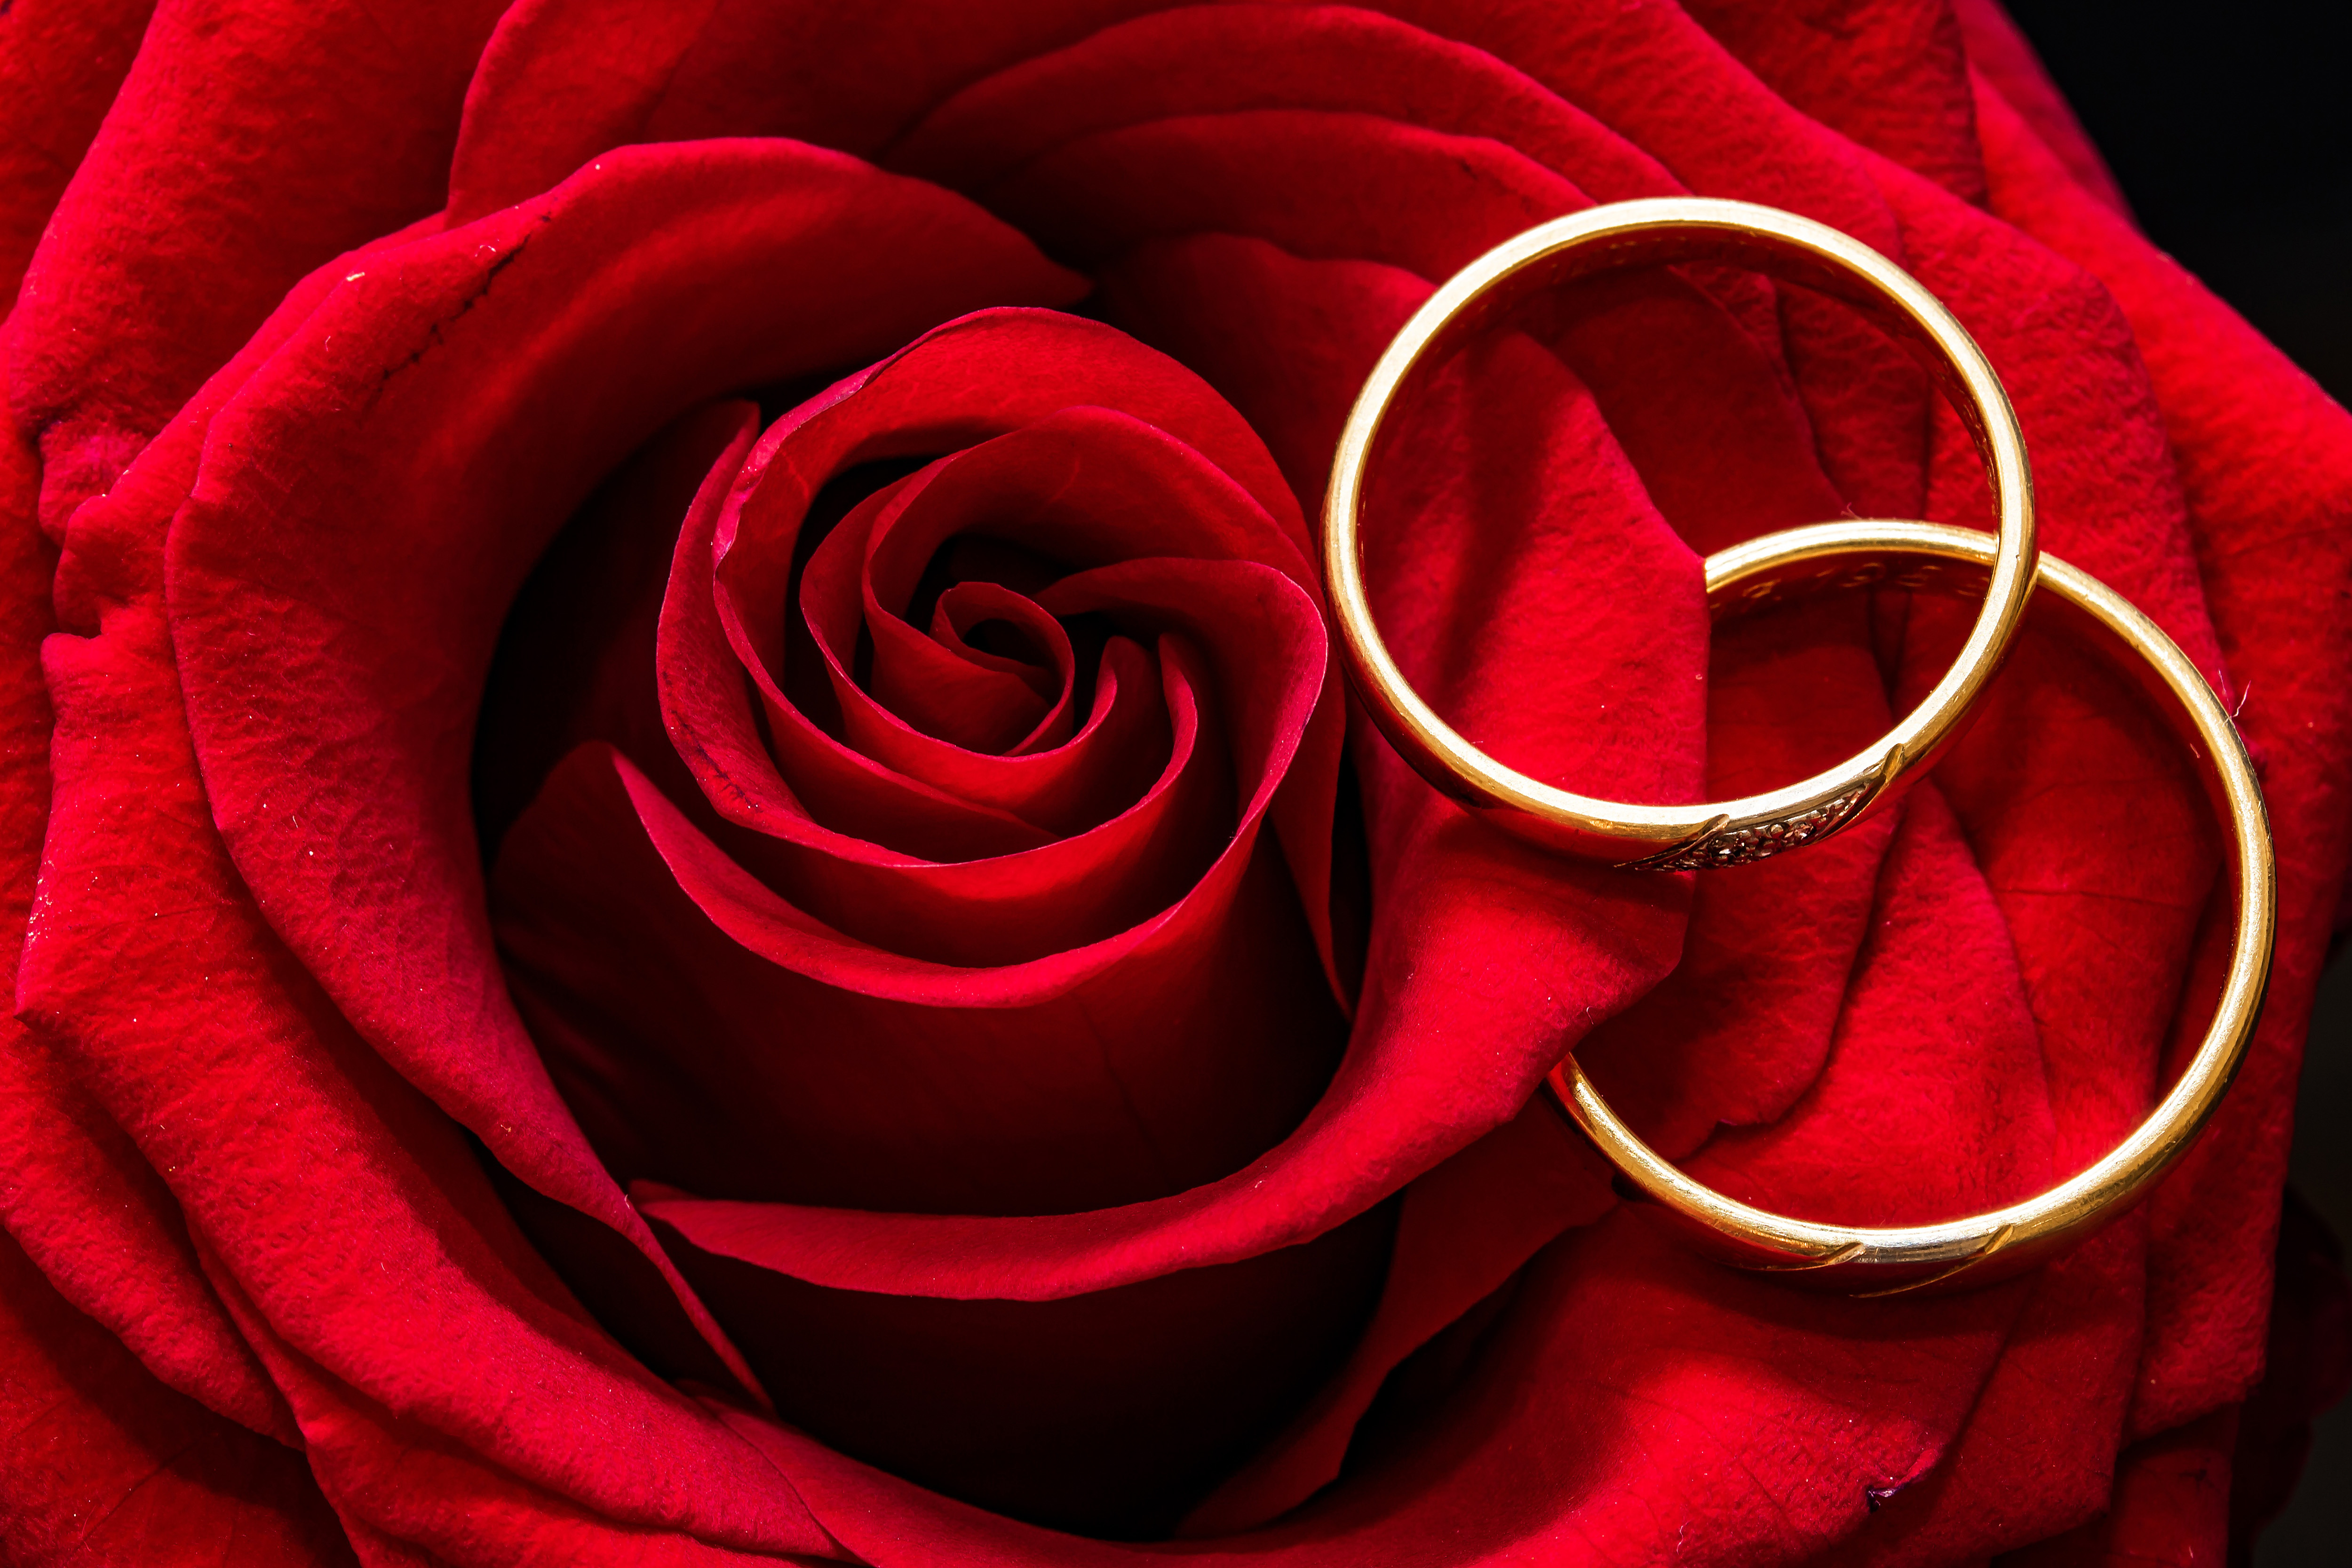
red, garden roses, rose, petal, rose family, flower, Hybrid tea rose, floribunda, close up, pink, plant, still life photography, rose order, carmine, macro photography, photography, valentine's day, magenta, flowering plant